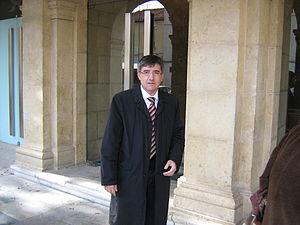
Francisco Javier Fernández Álvarez, né le 13 juillet 1955 à León, est un homme politique espagnol. Il est membre du Parti socialiste et ancien maire de León.